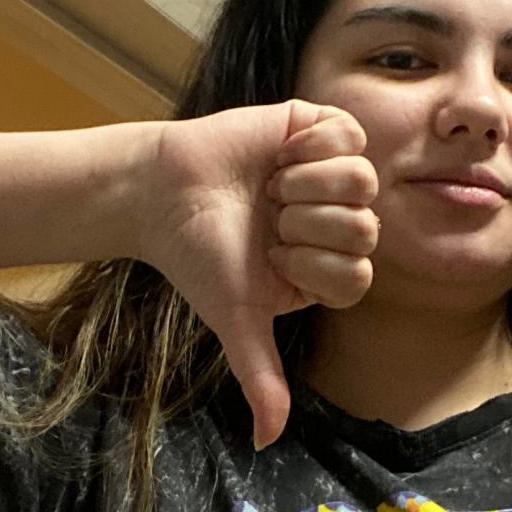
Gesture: dislike